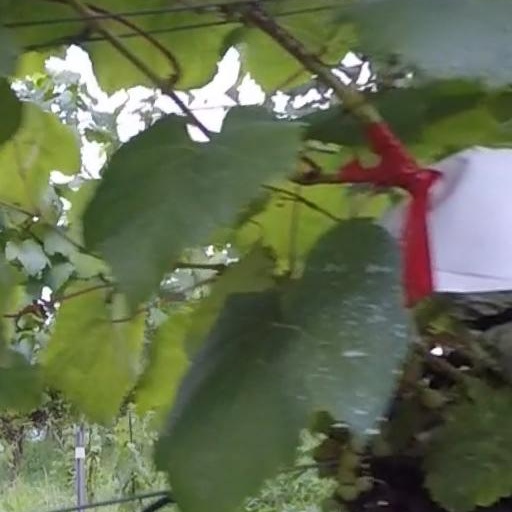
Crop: grape